Elliot Kear

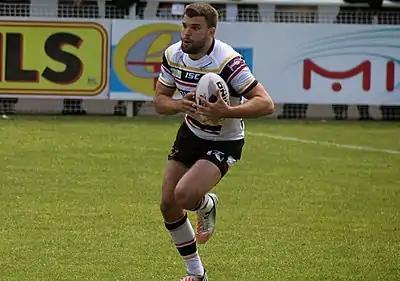
Kear playing for the Bradford Bulls in 2014

Kear signed for the London Broncos in 2015 and resigned for a further two years in 2016. He was awarded the No 1 shirt as starting Fullback for the 2017 season. On Sunday 12 February 2017 he played his 50th game for the London side at home against Hull KR. Kear played the 200th game of his professional Rugby League career on Saturday 2 September 2017 for the London Broncos against Warrington.